MK Indy

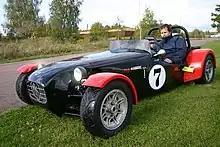
A Swedish MK Indy.

The MK Indy is a Lotus 7 replica based on the Locost principle, production started in 1997 and built by MK Sportscars in Maltby, Rotherham. The Indy has an independent rear suspension using the differential and drive shafts from a Ford Sierra. It uses many other components from the Sierra, including front hubs and steering rack. Further, it can be fitted with any of a variety of engines, the most popular choices being the Ford Pinto engine from the Sierra for its ease and cheapness or a large motorcycle engine for its light weight and high rpm.